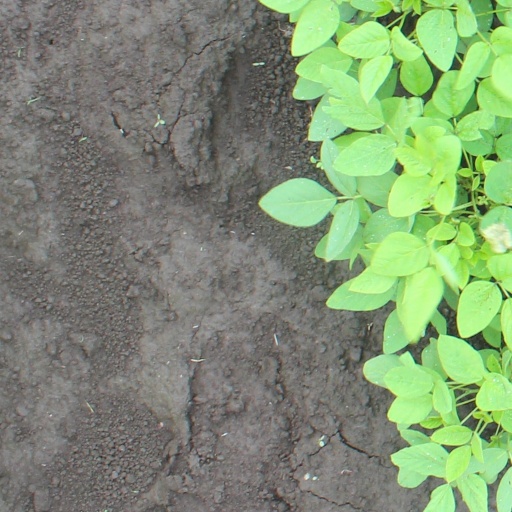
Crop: soybean